Climbing galaxias

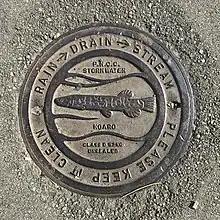
Manhole cover depicting kōaro ("Galaxias brevipinnis"), Palmerston North, New Zealand, warning against polluting nearby waterways by dumping chemicals in the street.

The climbing galaxias is unlikely to be confused with the other diadromous whitebait species because of its shape. It is elongated and slender, shaped almost like a tube. The sides and back are covered in a variable pattern of golden blotches and bands that gleam and glitter in the sun, making the climbing galaxias an attractive fish.